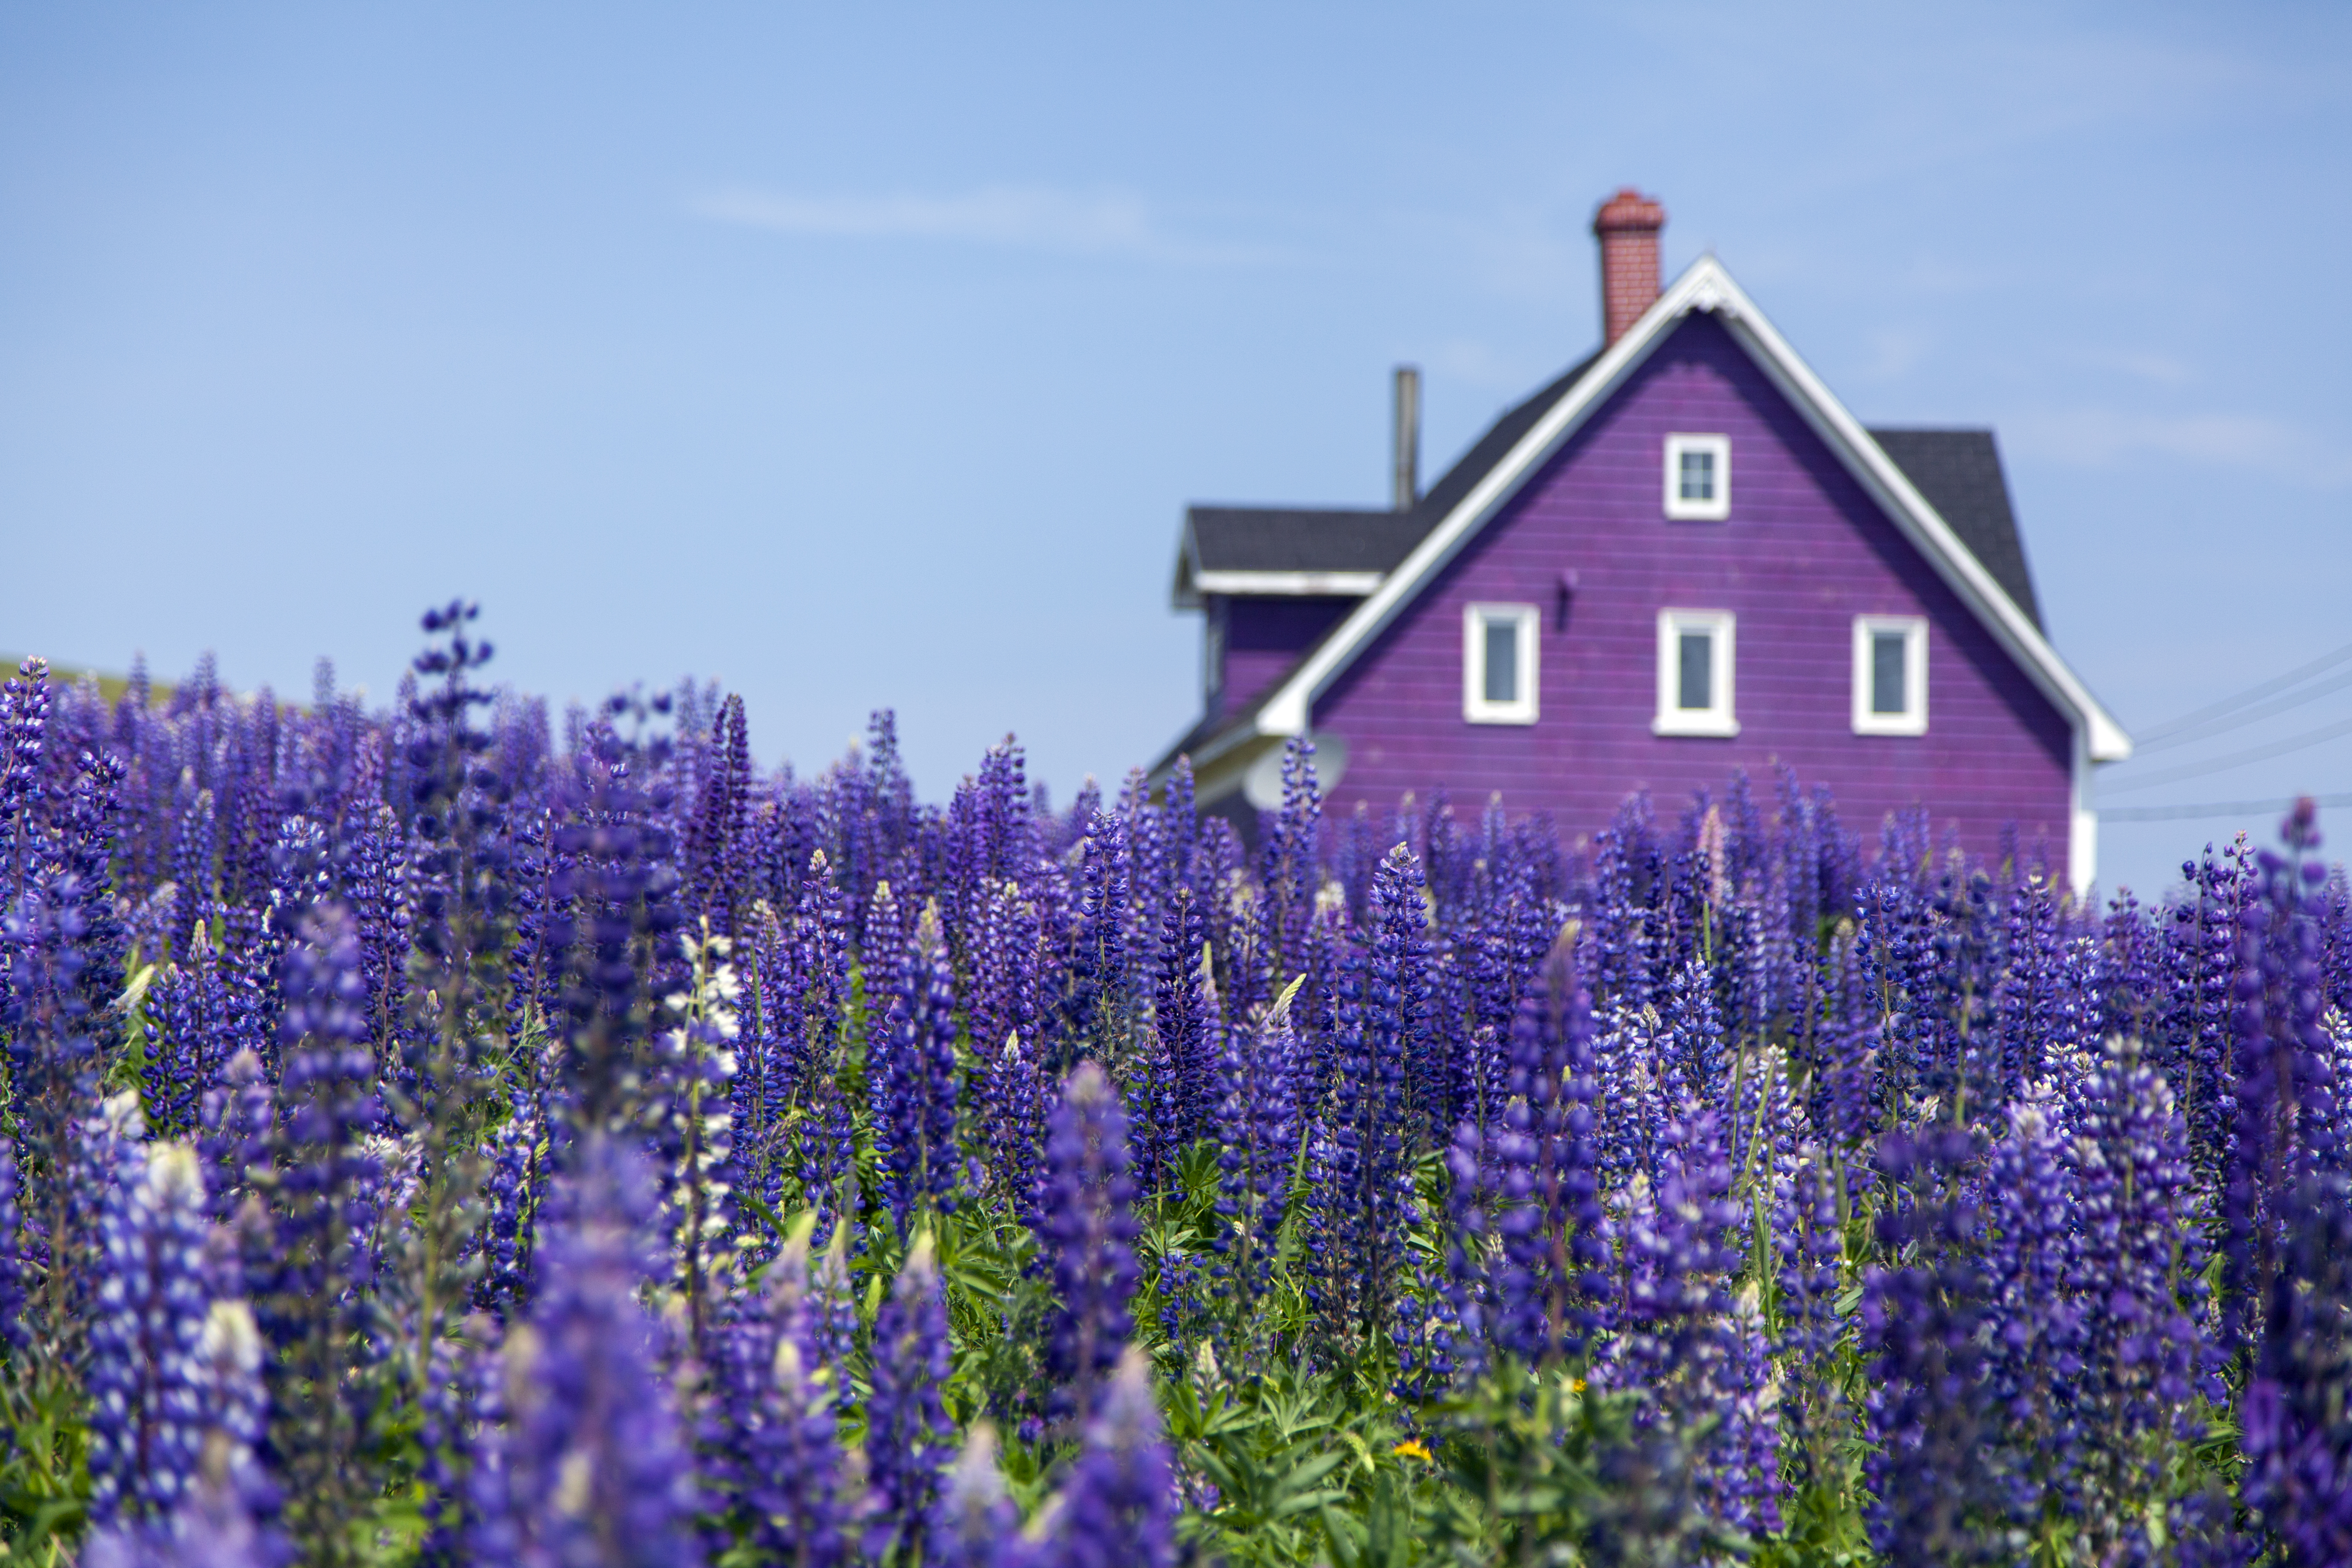
architecture, flower, lilac, house, cottage, quebec, canada, blue, plant, flowering plant, lavender, field, english lavender, bluebonnet, purple, lupin, wildflower, sky, spring, meadow, delphinium, prairie